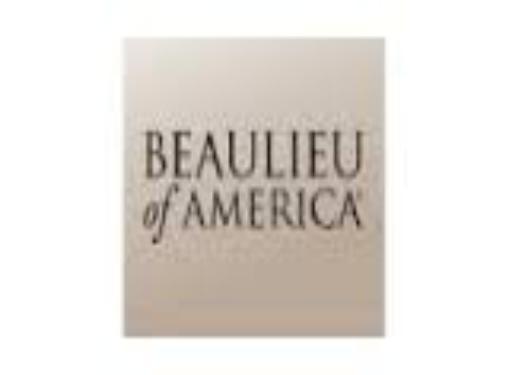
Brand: Beaulieu
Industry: Food